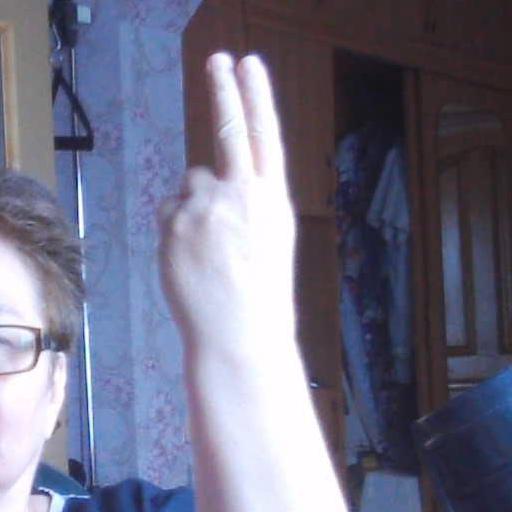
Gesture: two_up_inverted